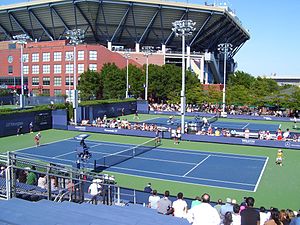
US Open (tennis) / Spillested
USTA Billie Jean King National Tennis Center
United States Open Tennis Championships er en tennisturnering, der afvikles på hardcourt. Turneringen har sin oprindelse i et af verdens ældste tennismesterksaber, US National Championship, hvis første mesterskab for mænd blev spillet i 1881. Siden 1987 har US Open være den fjerde og sidste Grand Slam-turnering i tennisåret efter Australian Open, French Open og Wimbledon-mesterskaberne. Mesterskaberne bliver hvert år afholdt fra slutningen af august til begyndelsen af september og varer to uger. Seniormesterskaberne består af fem turneringer: herresingle, damesingle, herredouble, damedouble og mixed double. Derudover afvikles der turneringer for veteraner, juniorer og kørestolsbrugere. Siden 1978 er turneringen blevet spillet på hardcourt-baner i USTA Billie Jean King National Tennis Center i New York City, New York, USA. US Open bliver arrangeret af United States Tennis Association, og turneringens overskud anvendes af forbundet til at udvikle tennis i USA.